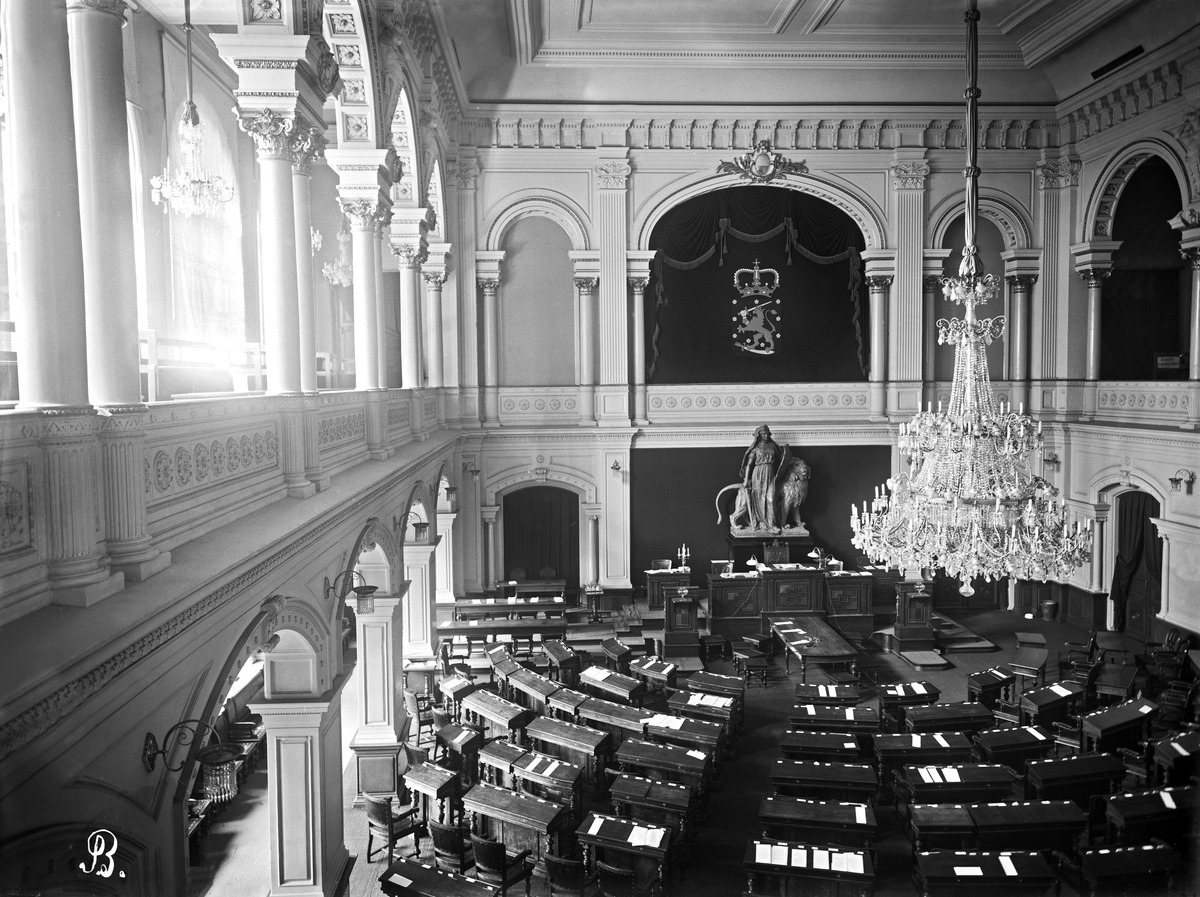
Eduskunnan istuntosali (1907-10) VPK:n talossa, Hakasalmenkatu 3 (=Keskuskatu 7)
sisällön kuvaus: Eduskunnan istuntosali (1907-10) VPK:n talossa, Hakasalmenkatu 3 (=Keskuskatu 7). mustavalkoinen
Kuvaaja: Brander, Signe, valokuvaaja
Ajankohta: kuvausaika 1907
Paikka: Suomi, Uusimaa, Helsinki, Kluuvi Helsinki, Keskuskatu 7
Aiheet: valtiopäivät, rakennukset julkiset rakennukset, palokunnat, valtionhallinto, kansanedustuslaitokset, veistokset, valaisimet kristallikruunut